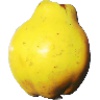
Label: quince